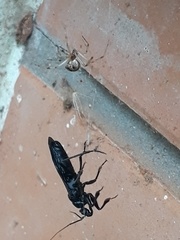
Species: Parasteatoda_tepidariorum